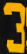
Number: 3